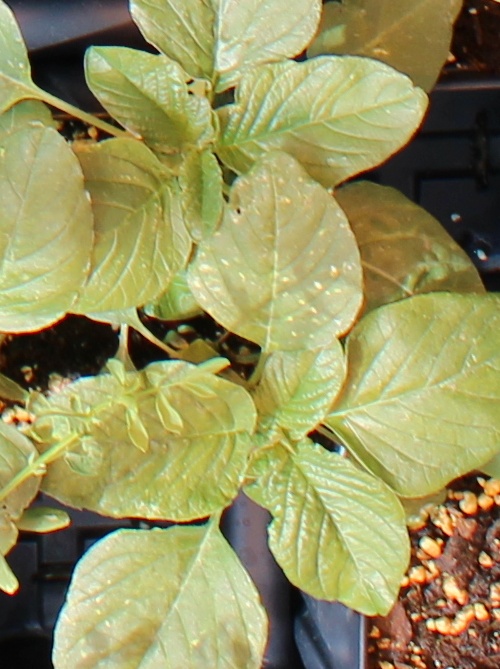
Label: Redroot Pigweed